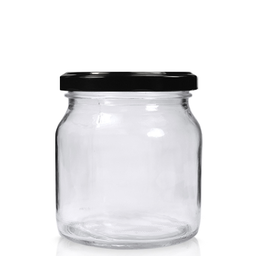
Label: glass